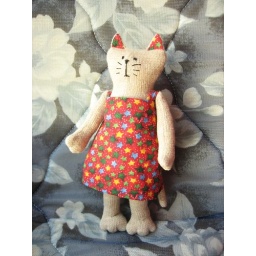
cat in dress